Rachel Brand

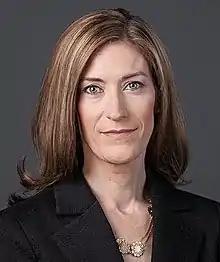
Brand in September 2017

Rachel Lee Brand (born May 1, 1973) is an American lawyer, academic, and former government official. She served as the United States Associate Attorney General from May 22, 2017, until February 20, 2018, when she resigned to take a job as head of global corporate governance at Walmart. Brand was the first woman to serve as Associate Attorney General. She also served as Assistant Attorney General for the Office of Legal Policy in the George W. Bush administration and was appointed by President Barack Obama to serve on the Privacy and Civil Liberties Oversight Board. Prior to becoming Associate Attorney General, Brand was an associate professor at Antonin Scalia Law School.